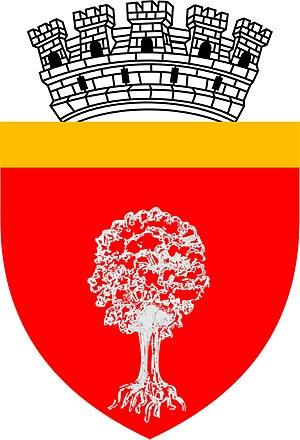
Onești est une municipalité en Moldavie roumaine, dans le județ de Bacău. Elle est connue pour être la ville natale de Nadia Comăneci.